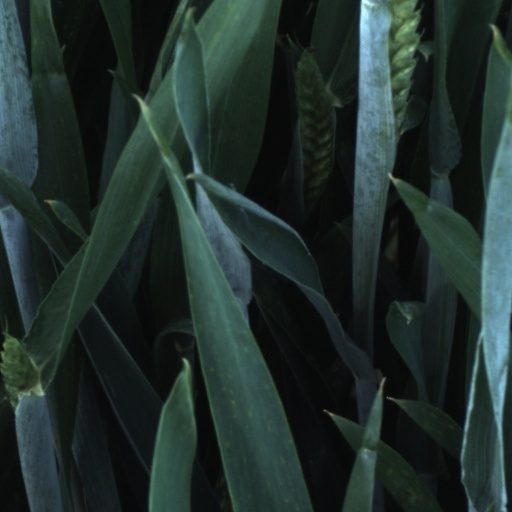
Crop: wheat